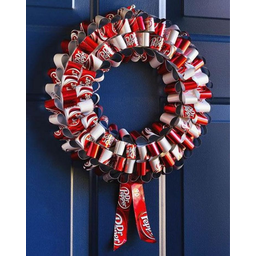
Label: metal